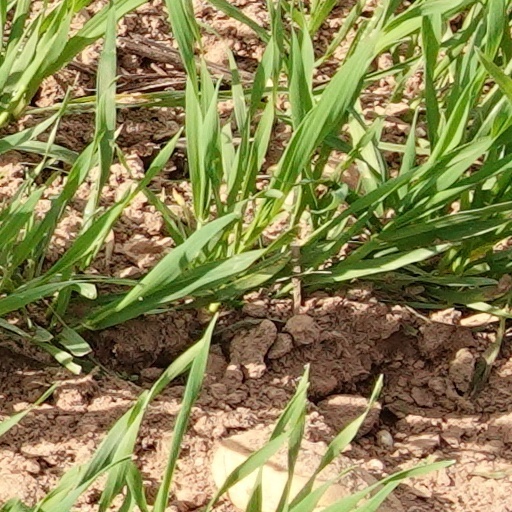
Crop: wheat